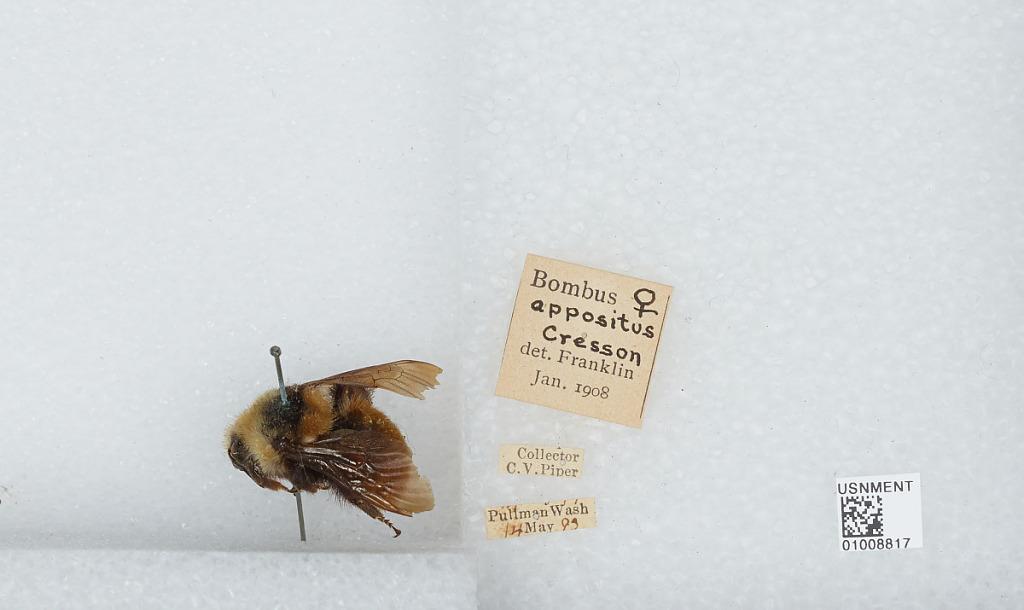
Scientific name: Bombus (Subterraneobombus) appositus Cresson
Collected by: C. Piper
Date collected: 1895-5-14
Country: United States
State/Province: Washington
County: Whitman
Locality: Pullman
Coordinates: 46.73, -117.17
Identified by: Franklin